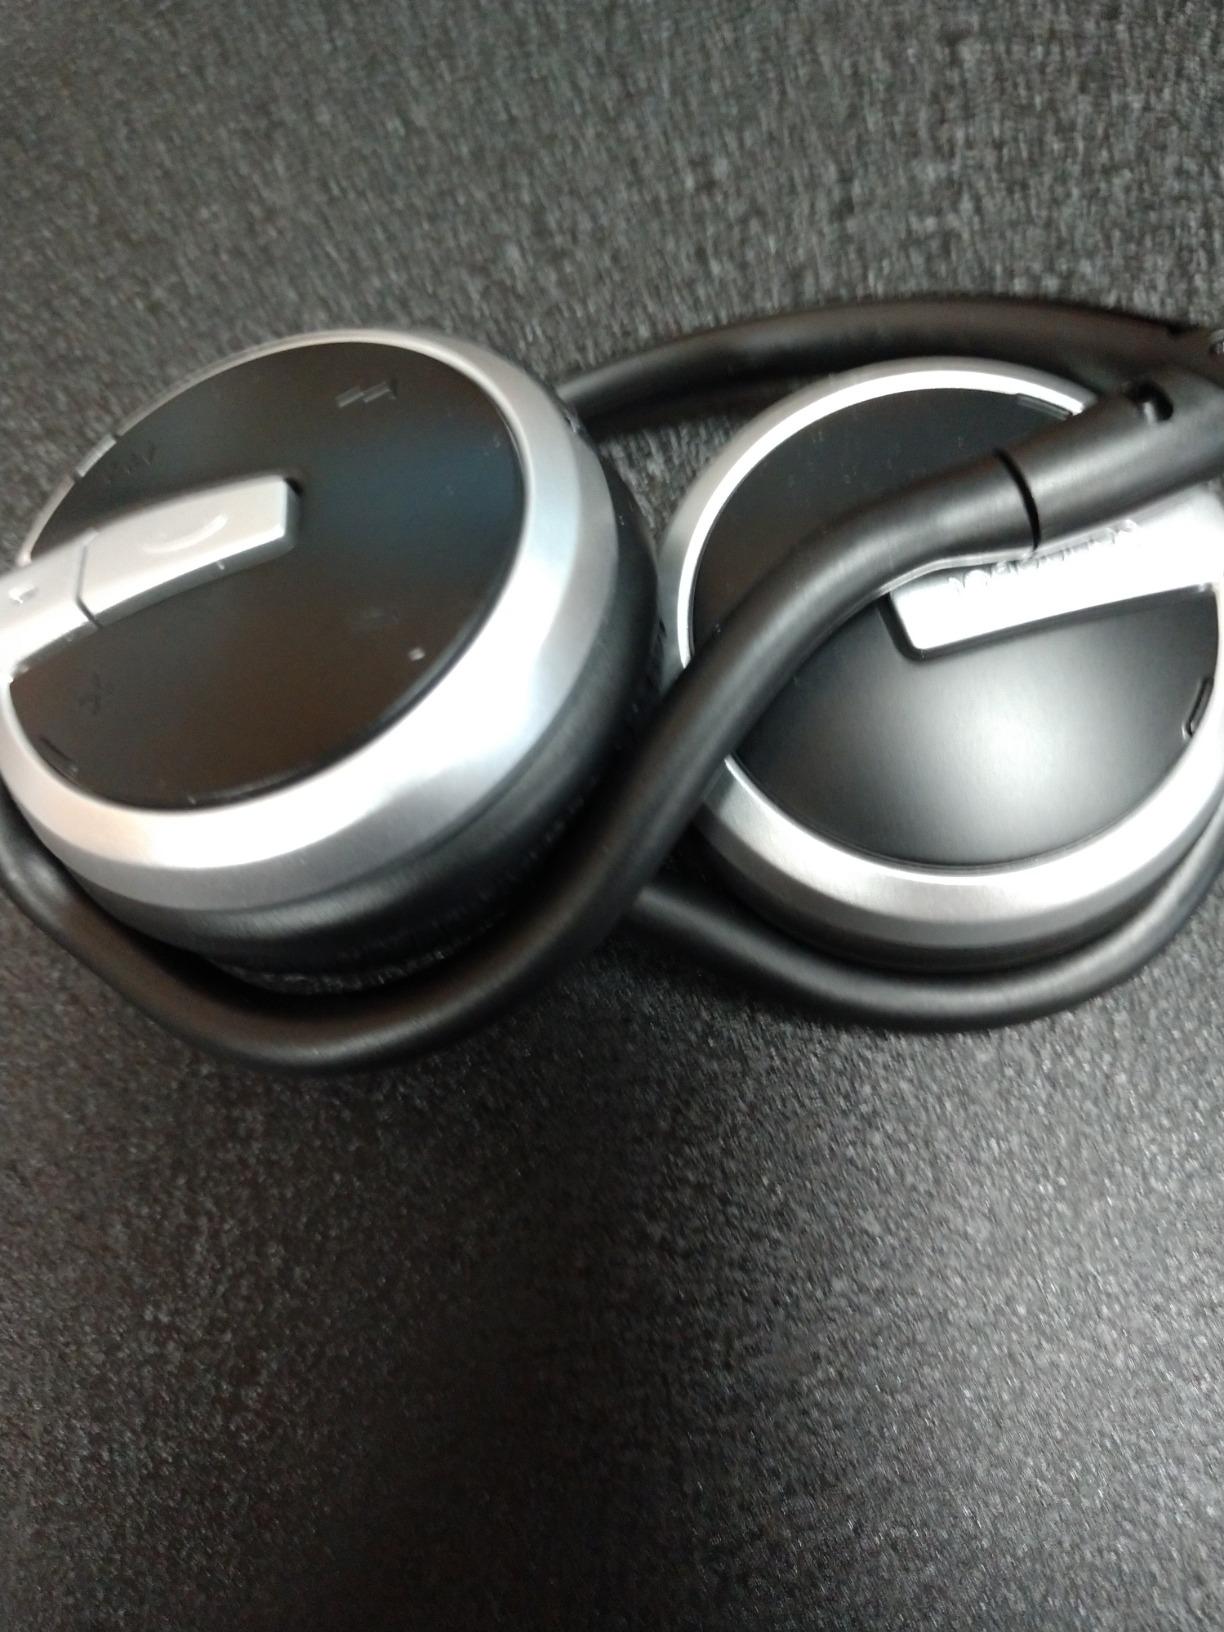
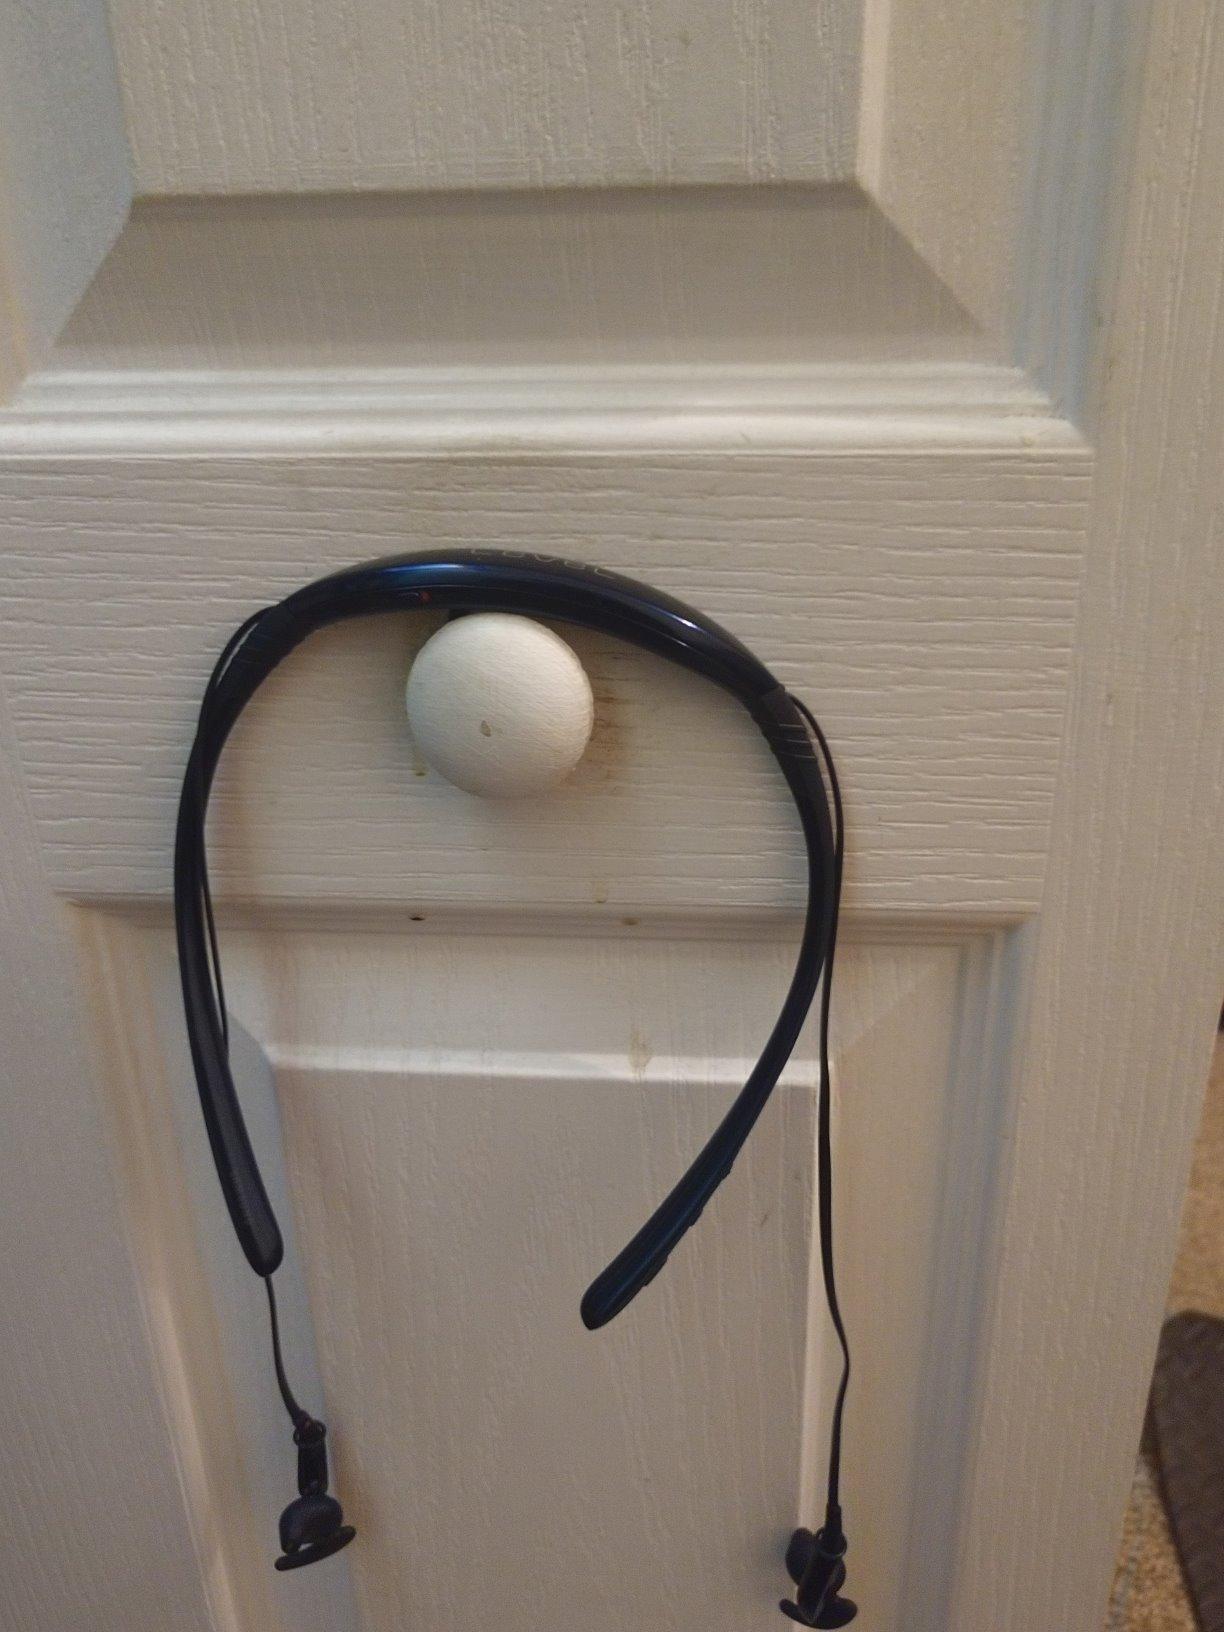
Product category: headphones
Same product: no